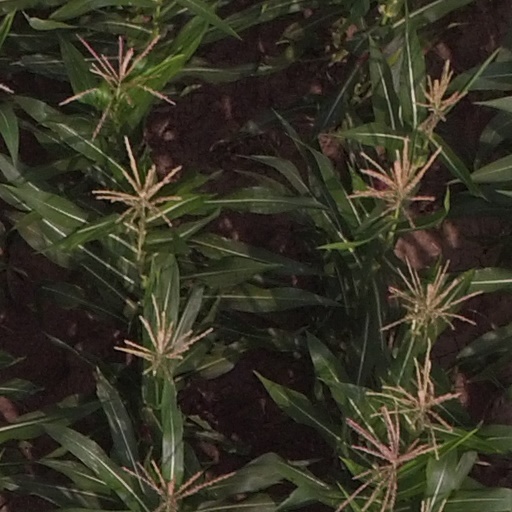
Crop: maize; corn